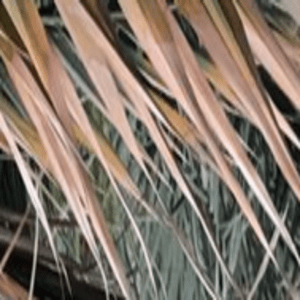
Label: Potassium Deficiency